Michael Lev

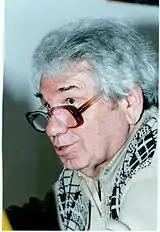
Michael Lev

Michael (Mishe) Lev (3 July 1917 - 23 May 2013) was a Yiddish language writer from Podolia.